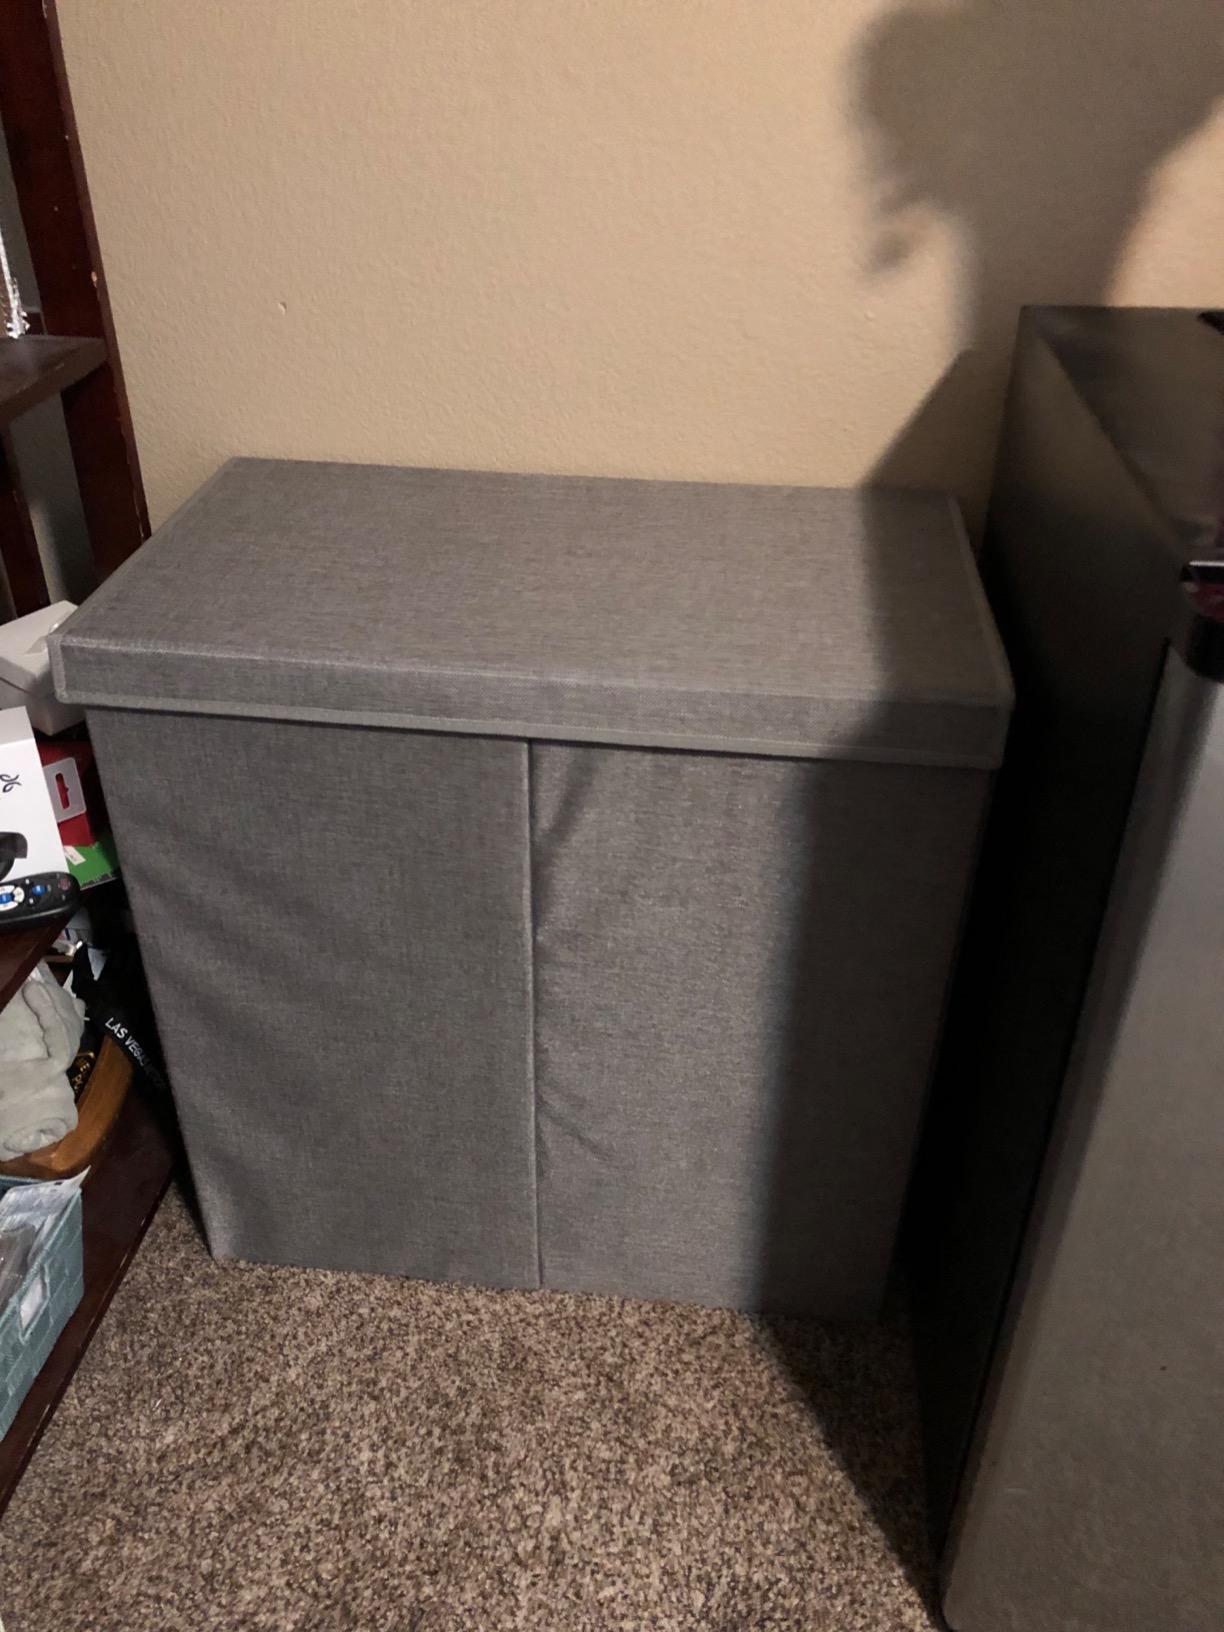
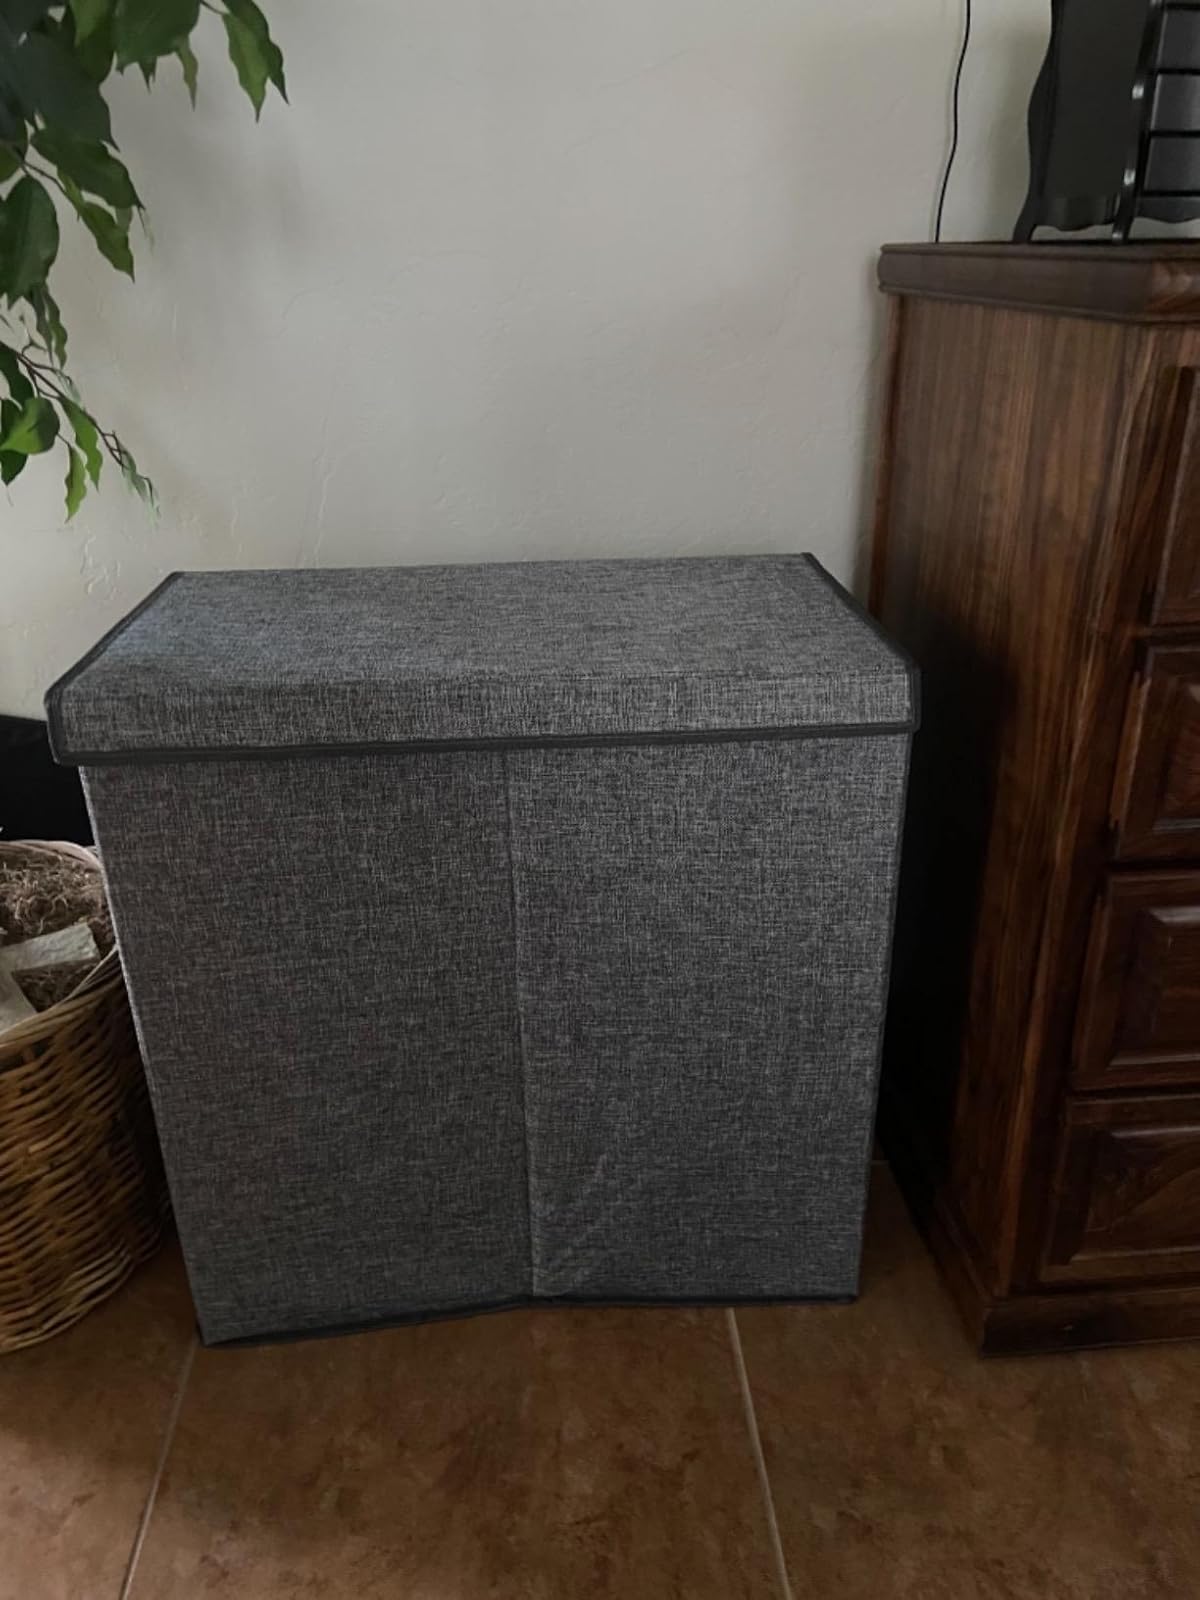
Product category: items_hamper
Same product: yes